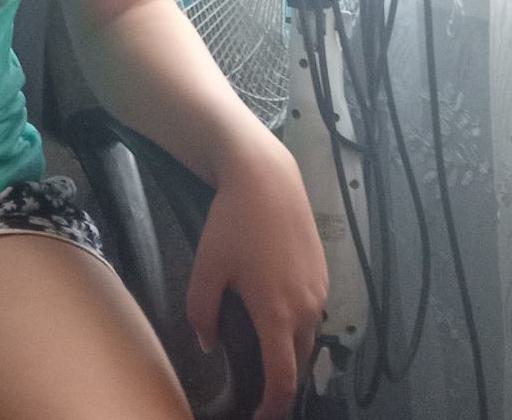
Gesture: no_gesture